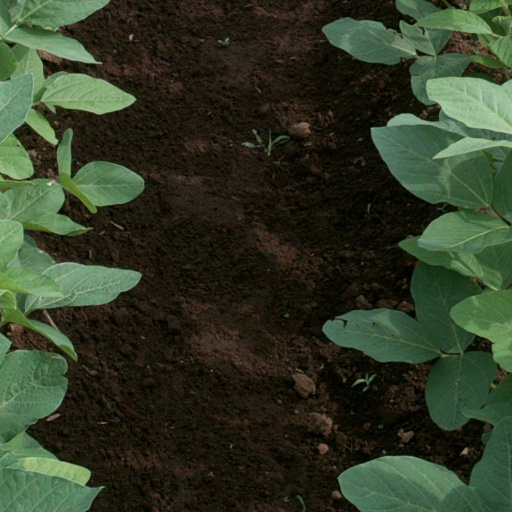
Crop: soybean